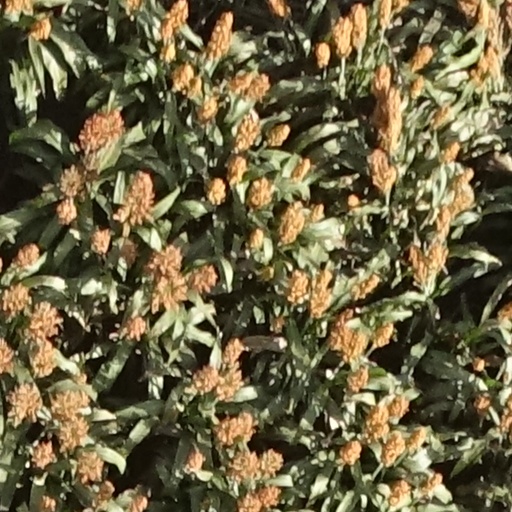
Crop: sorghum